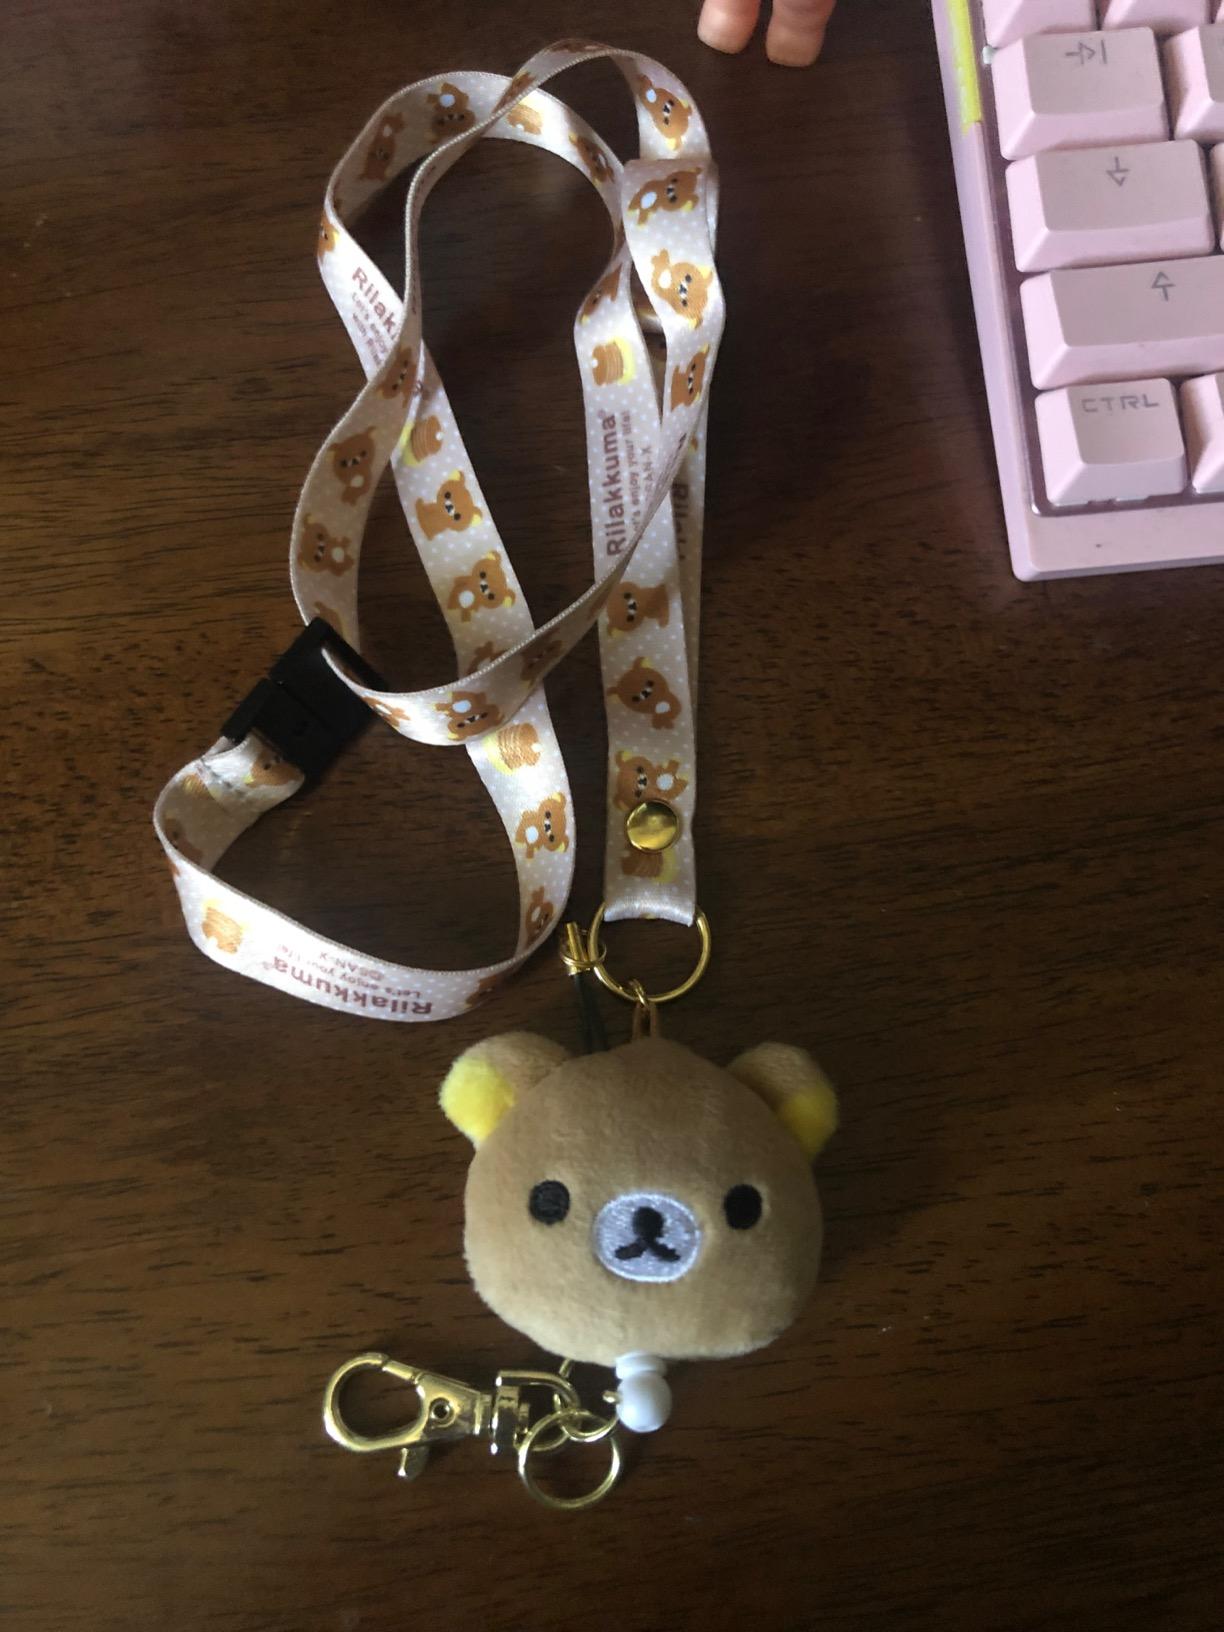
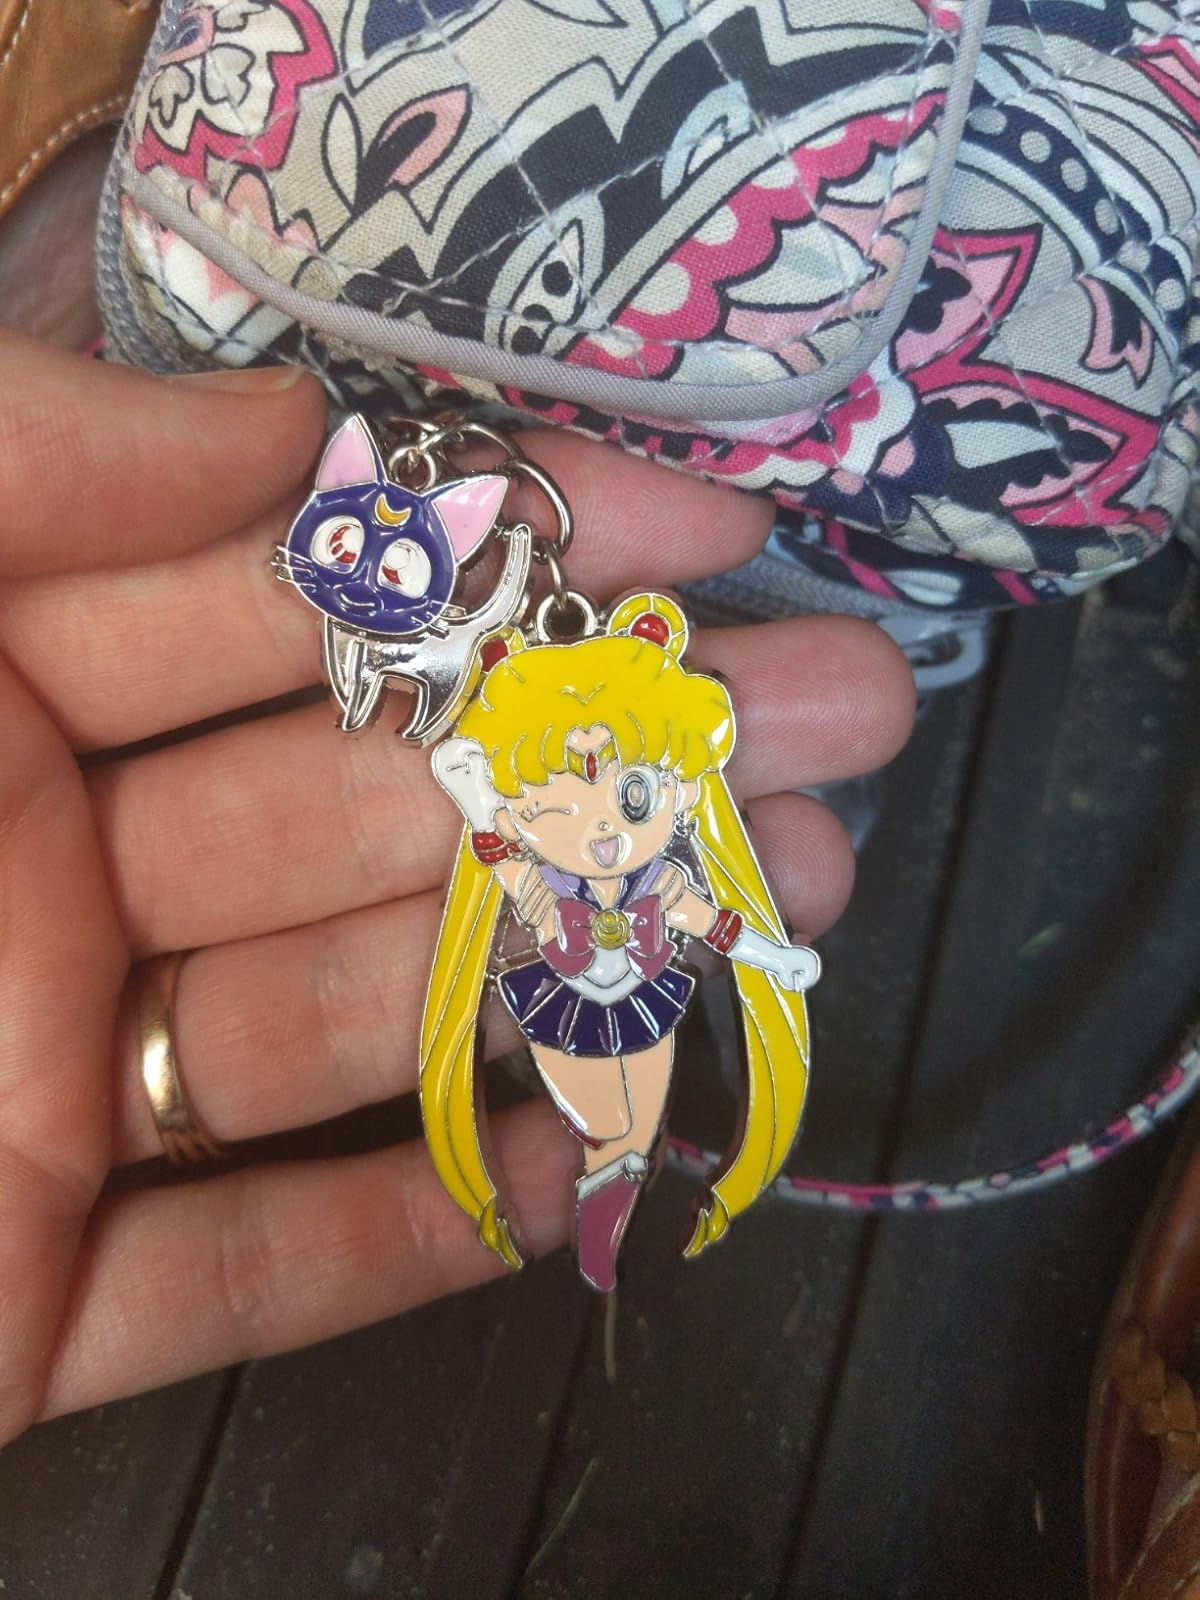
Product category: accessories_keychain
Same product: no